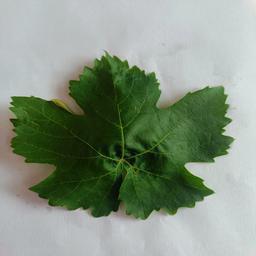
Label: Healthy Leaves